Michele Romanow

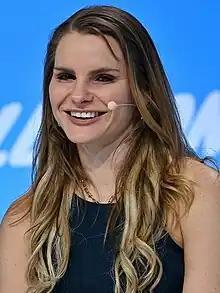
Romanow in 2023

Michele Romanow (born 1985) is a Canadian tech entrepreneur, television personality, board director and venture capitalist. She co-founded Clearbanc, a Toronto based provider of revenue sharing solutions to fund new online businesses, and other e-businesses, and made the list of 100 Most Powerful Women in Canada in 2015. She was named as one of the Forbes Top 20 Most Disruptive "Millennials on a Mission" in 2013 and Canadian Innovation Awards’ Angel Investor of the Year in 2018. Romanow joined the cast of CBC’s "Dragons' Den" in Season 10.